Gender in security studies

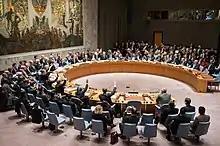
The United Nation's Security Council voting at their meeting on Syria in 2015.

A turning point in the international communities’ recognition of gender in the security sector was the passing of the UN Security Council Resolution 1325 in 2000. This resolution put forth the Women, Peace, and Security Agenda which consists of four points that aims to increase women's participation in the security and peace sector while also improving the support women receive from institutions, considering their needs in conflict zones, military positions, peacekeeping roles, etc. Eight resolutions were passed in the next two decades with ideas about how to advance the WPS Agenda.